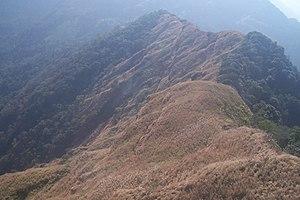
Le Mizoram est un État de l’Inde du Nord-Est ayant pour capitale Aizawl. Le nom est dérivé de Mizo, le nom des habitants natifs, et Ram, qui signifie « terre », Mizoram signifiant ainsi « terre des Mizos ». C’est l’État le plus méridional de l’Inde du Nord-Est, partageant des frontières avec trois des « sept États sœurs », à savoir le Tripura, l’Assam et le Manipur. L’État partage également une frontière de 722 kilomètres avec le Bangladesh et la Birmanie.